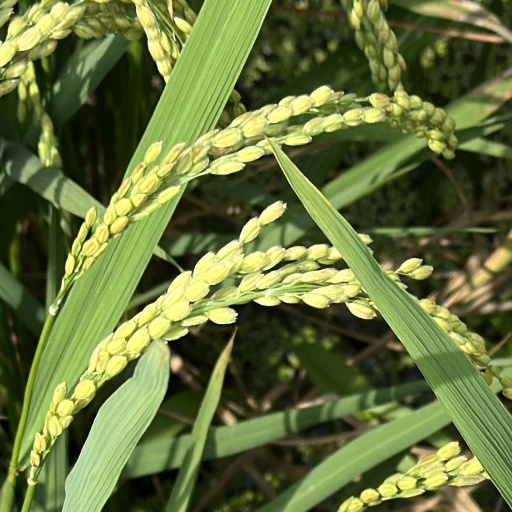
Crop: rice